Ua Pou

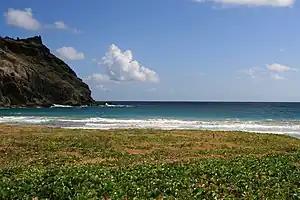
Beach of Anahoa Bay

The early Polynesian settlers of Ua Pou lived under rock overhangs, as excavations from 1982 onwards at the Anapua rock shelter, not far from the village of Hakatao in the south of the island, have shown. Their main diet was fish.